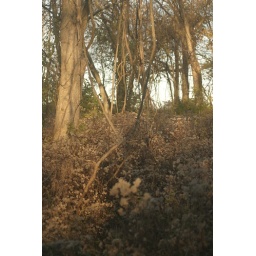
These plants were pretty cool. They looked like little dust balls and the dark brown underneath were nice.